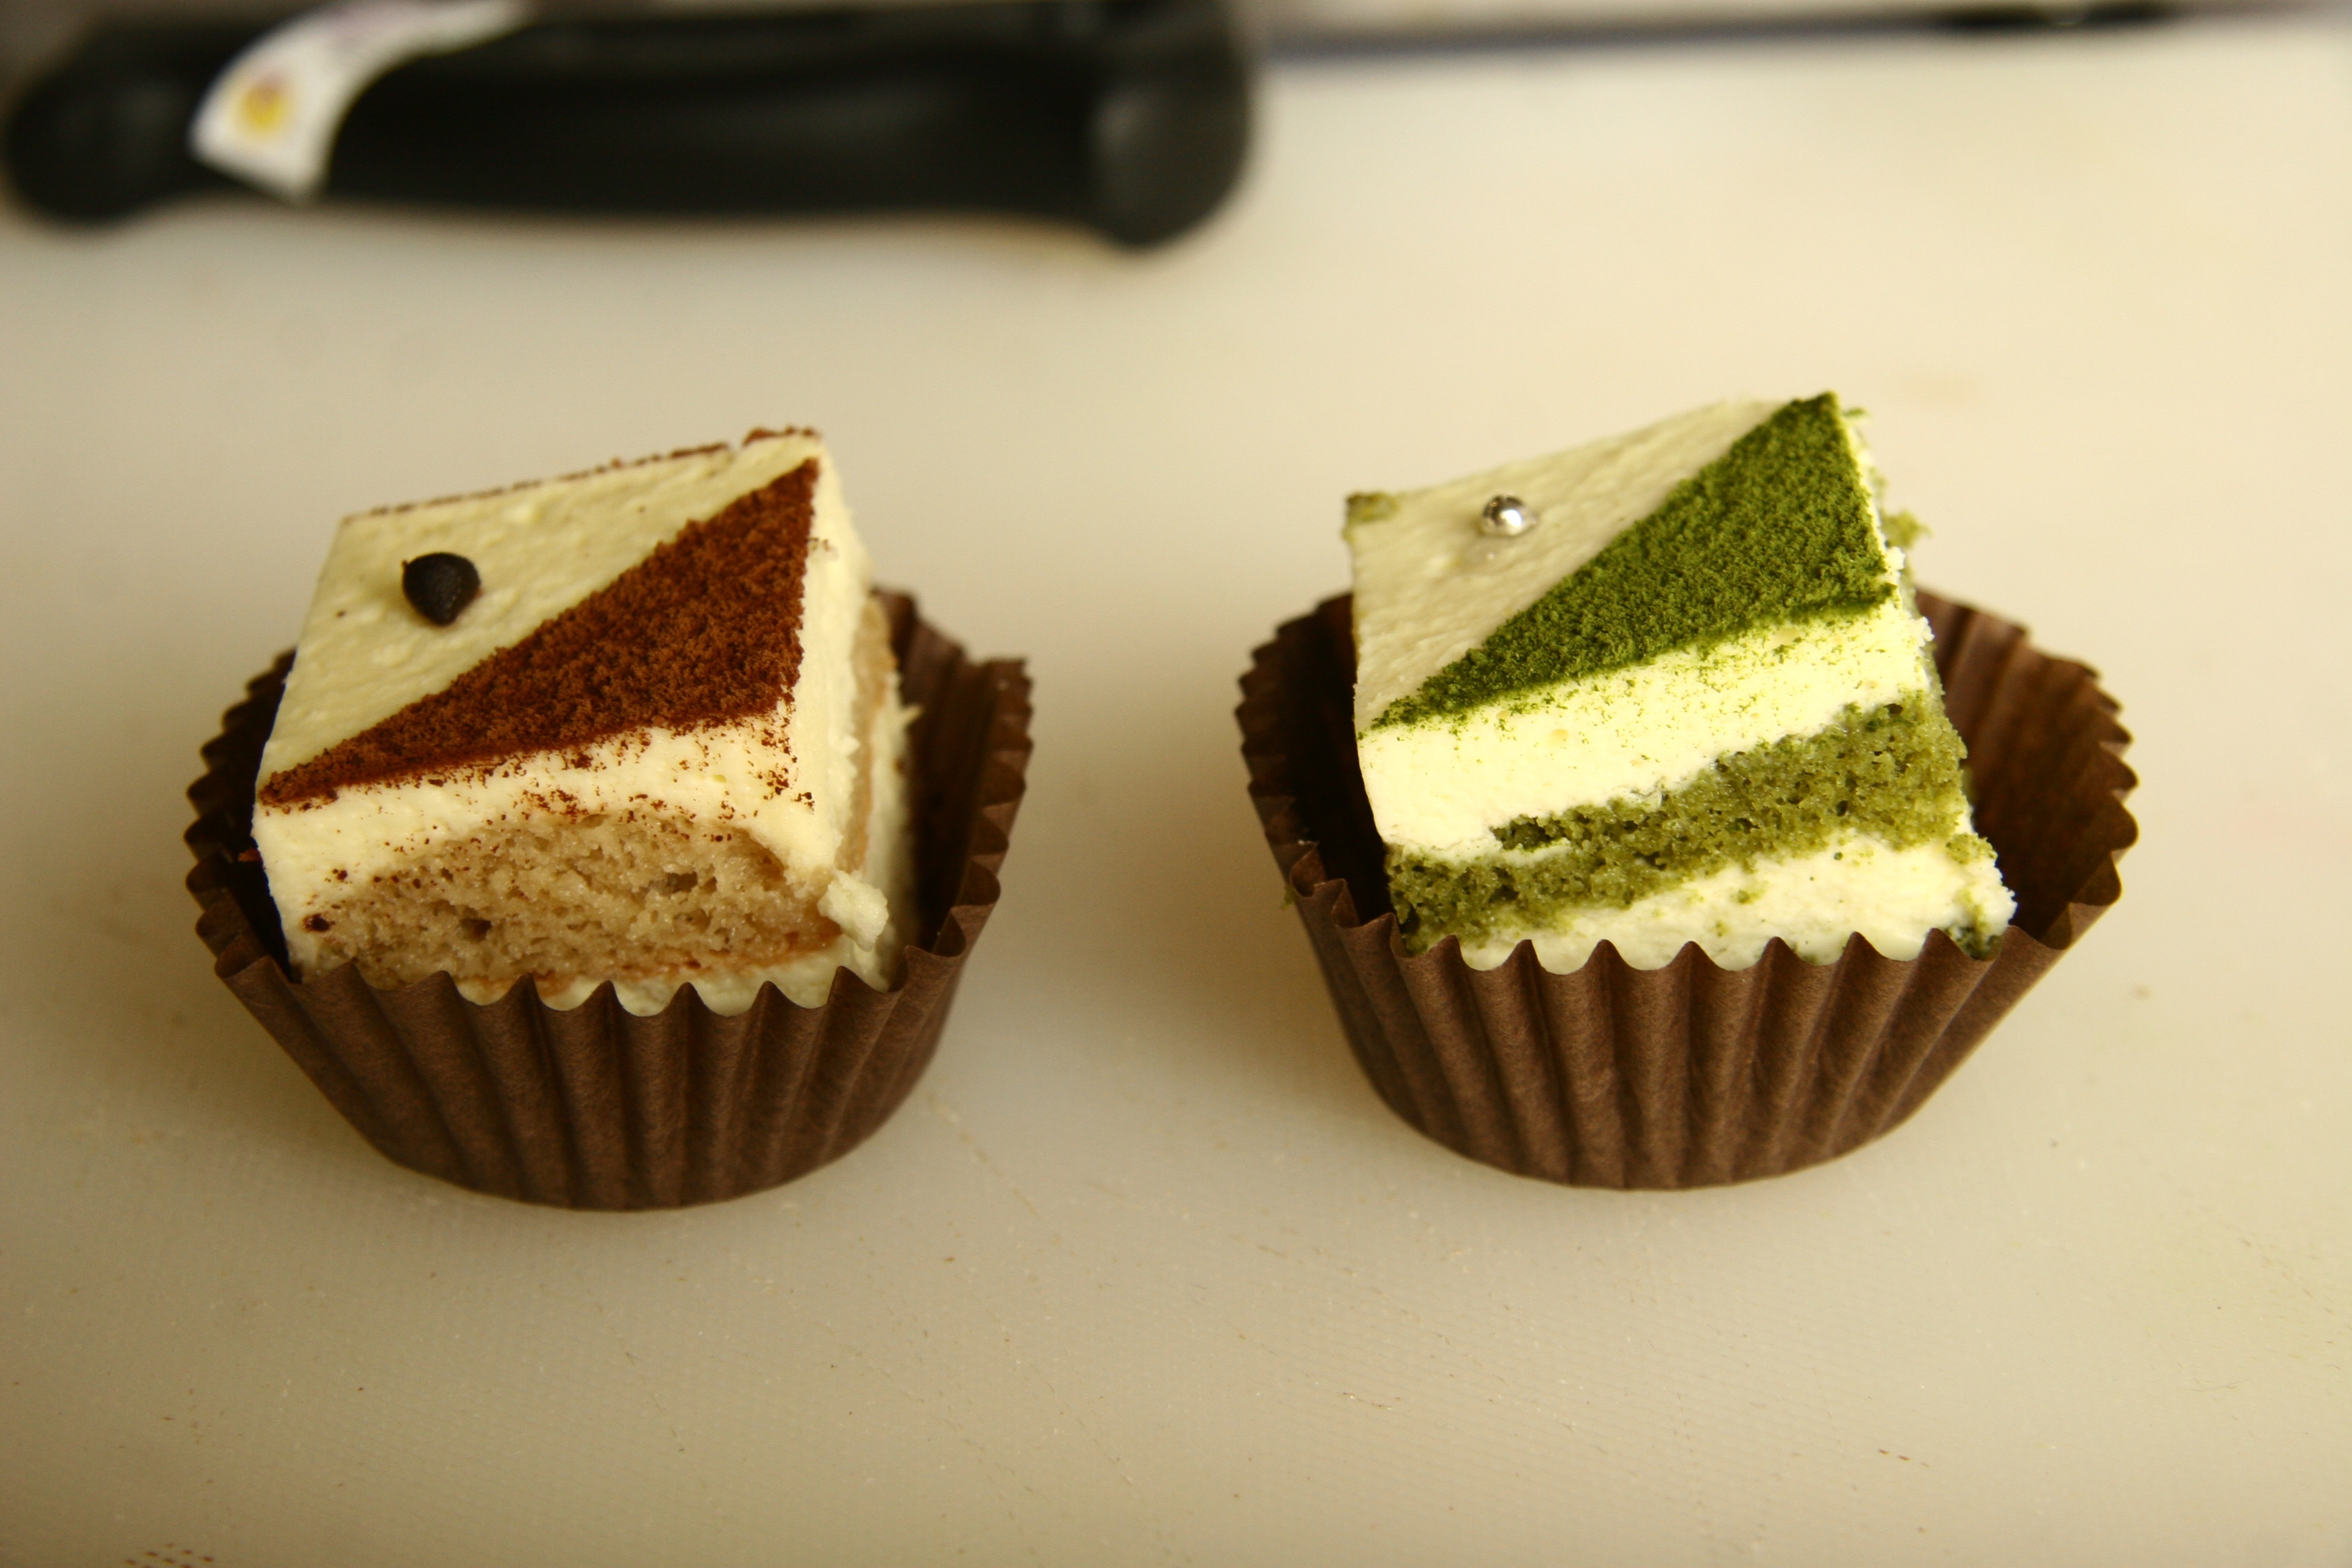
food, chocolate, cupcake, baking, dessert, cake, icing, flavor, buttercream